Brunswick Rock

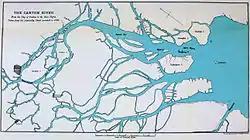
Map of the Pearl River, showing First Bar

During the First Opium War, the British Royal Navy defeated the Qing dynasty Imperial Chinese Navy in the Battle of First Bar in the vicinity.